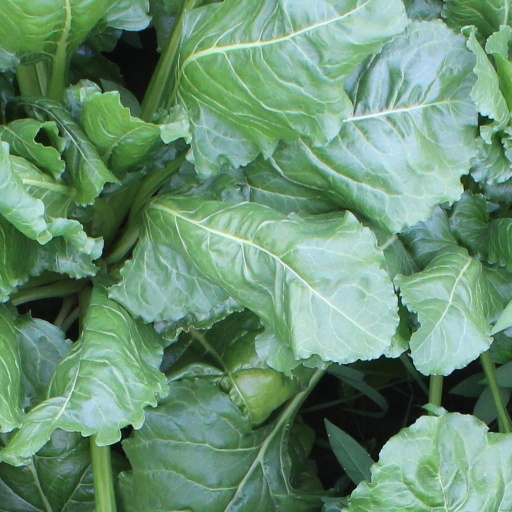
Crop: sugar beet